Shanyavsky Moscow City People's University

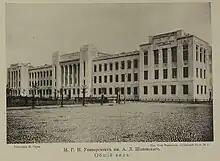
The building in 1911

Shanyavsky Moscow City People's University was a university in Moscow that was founded in 1908 with funds from the gold mining philanthropist Alfons Shanyavsky. The university was nationalized in 1918 after the Russian revolution and merged into the Russian State University for the Humanities.